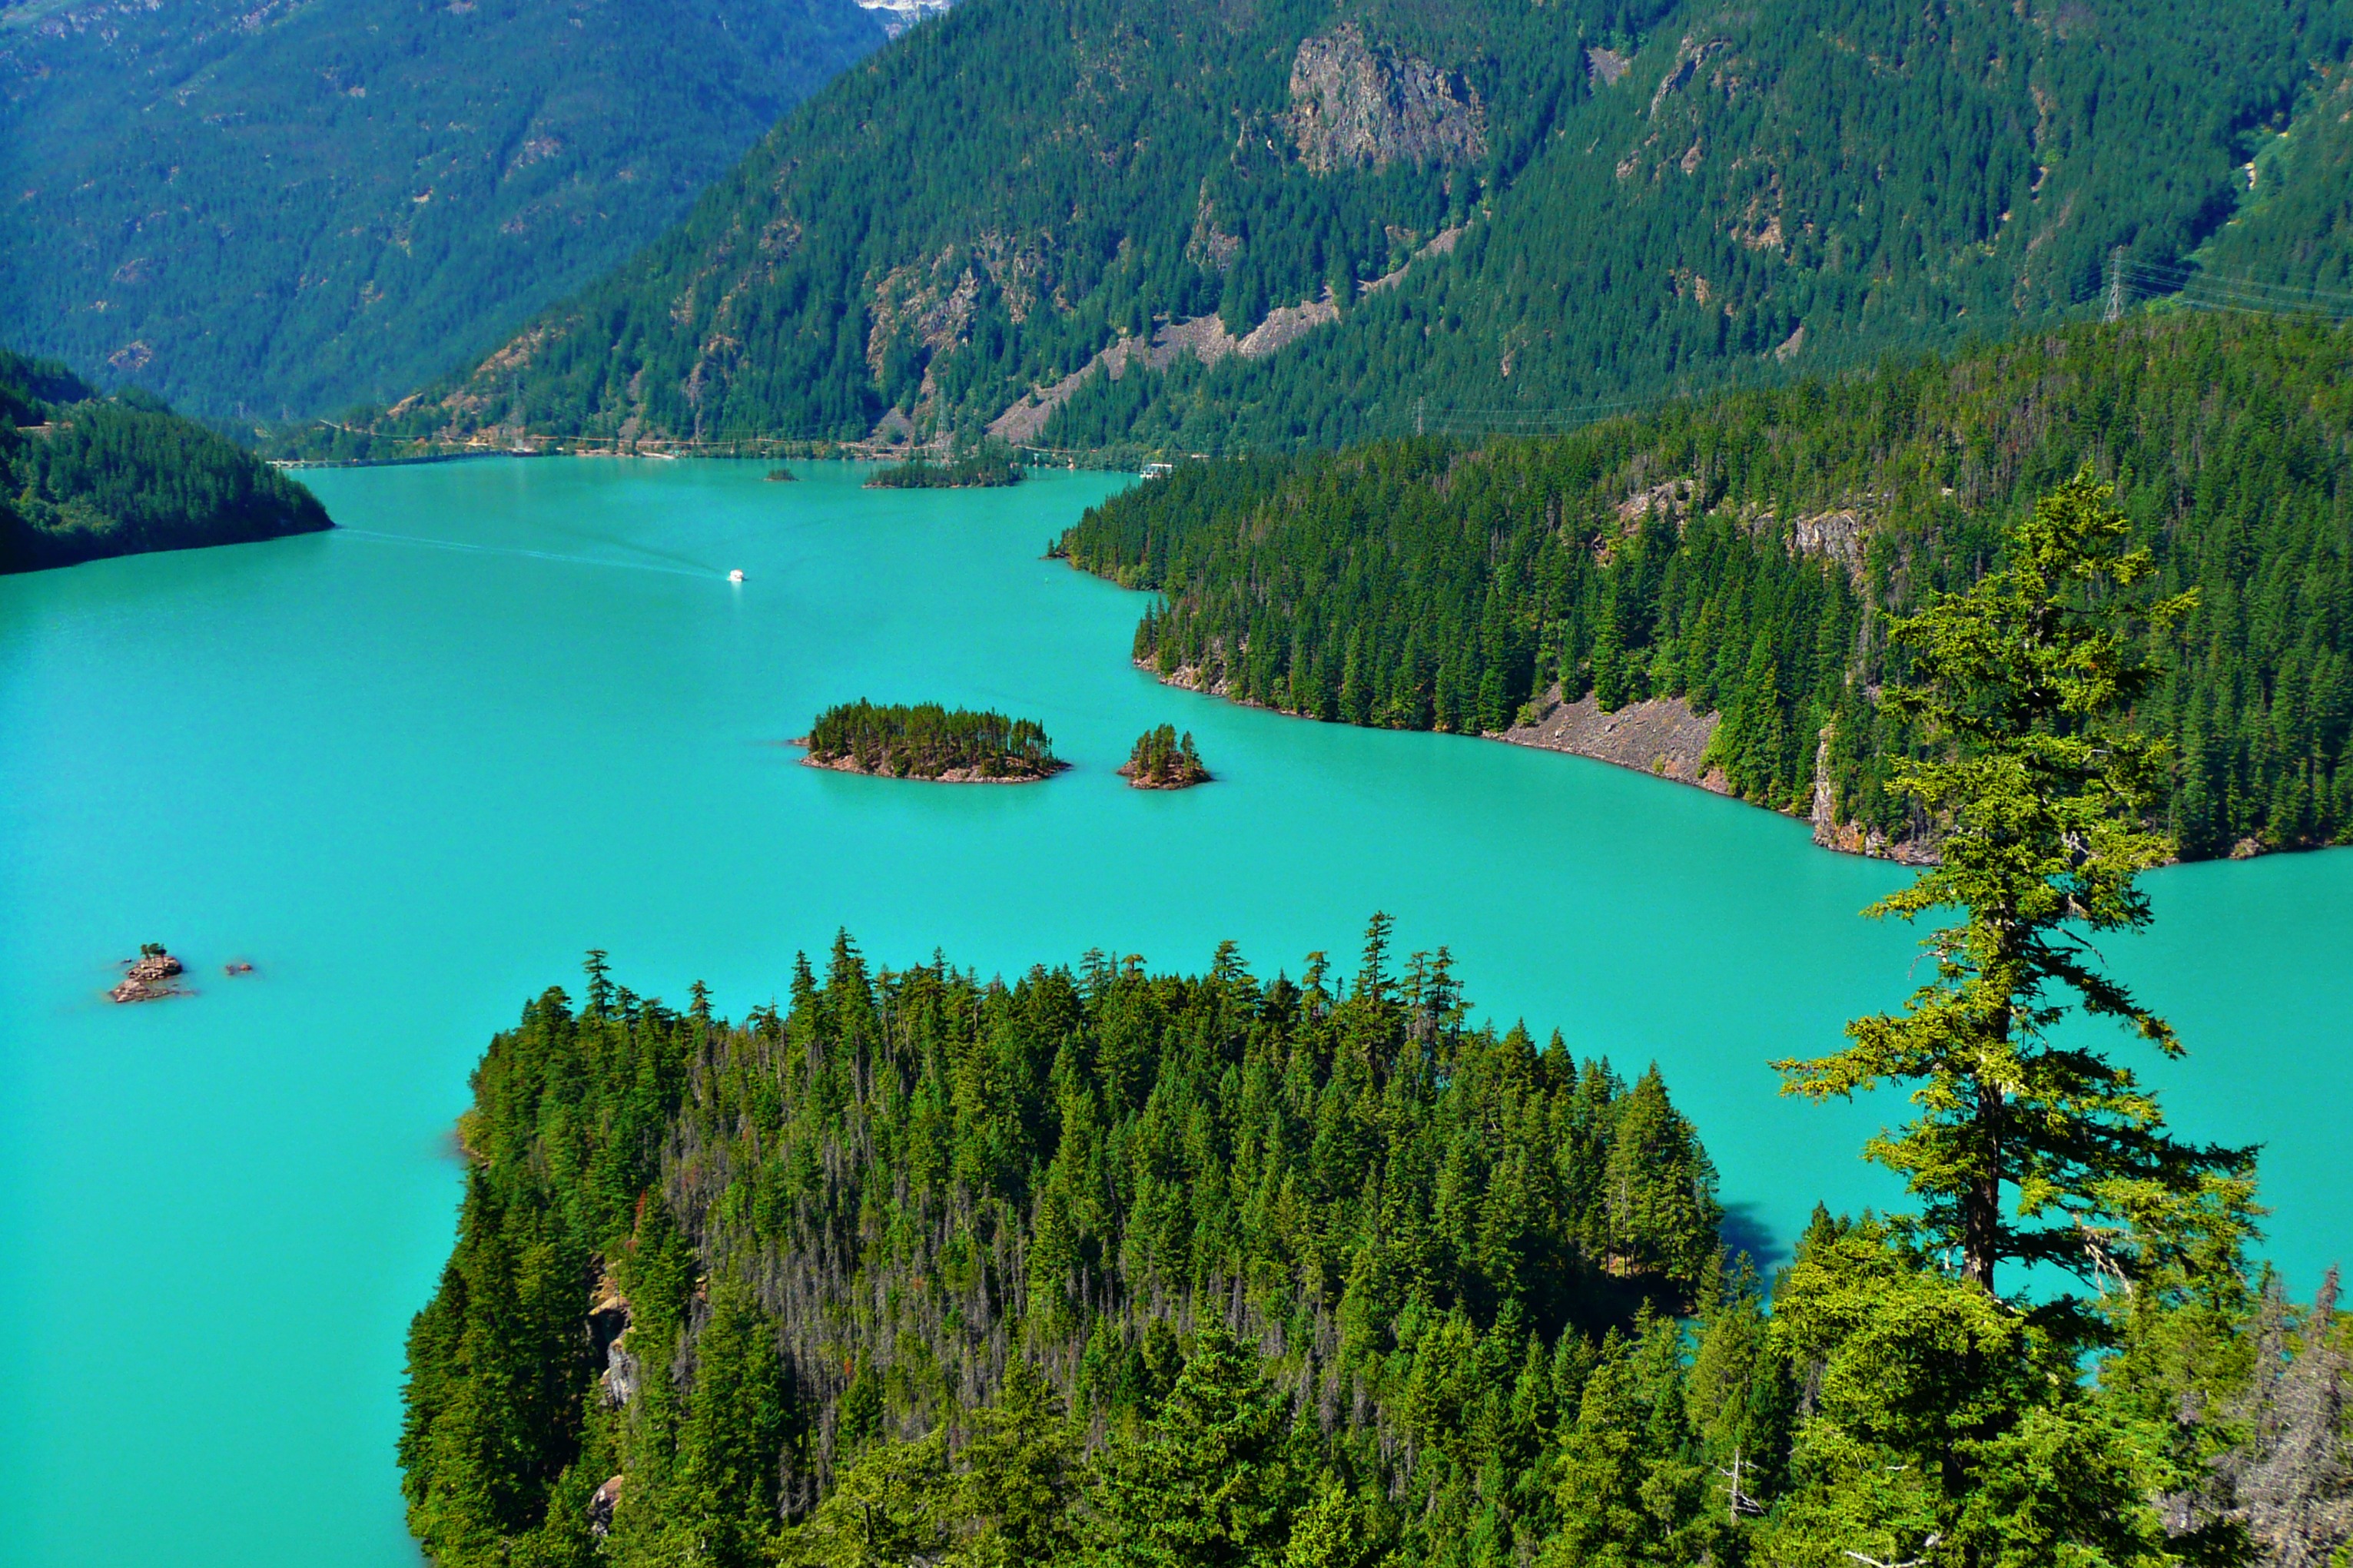
landscape, water, wilderness, mountain, lake, mountain range, scenery, usa, fjord, reservoir, national park, ridge, body of water, washington, turquoise, cascades, plateau, loch, crater lake, ecosystem, tarn, nature reserve, ross lake